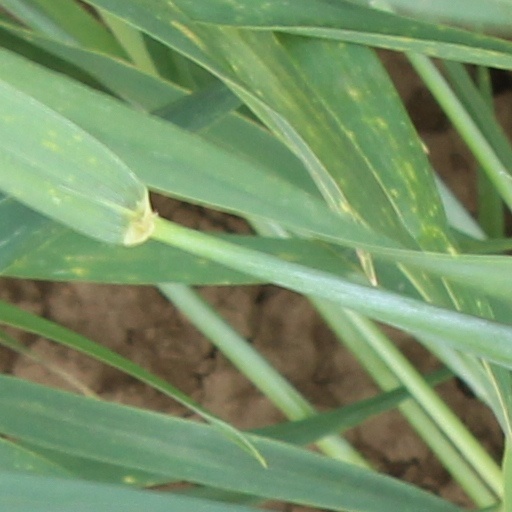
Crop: wheat